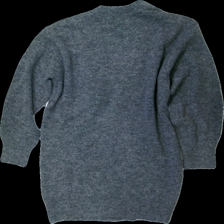
View: back
Type: Cardigan
Category: Ladies
Brand: H&M
Colors: Grey
Material: ?
Cut: Regular
Size: S
Season: All
Damage location: top left
Damage 2 location: bottom left
Damage 3 location: top right
Price range: 50-100
Recommended usage: Reuse
Description: grå kofta